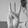
ASL letter: W